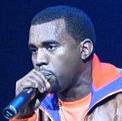
Age: 22